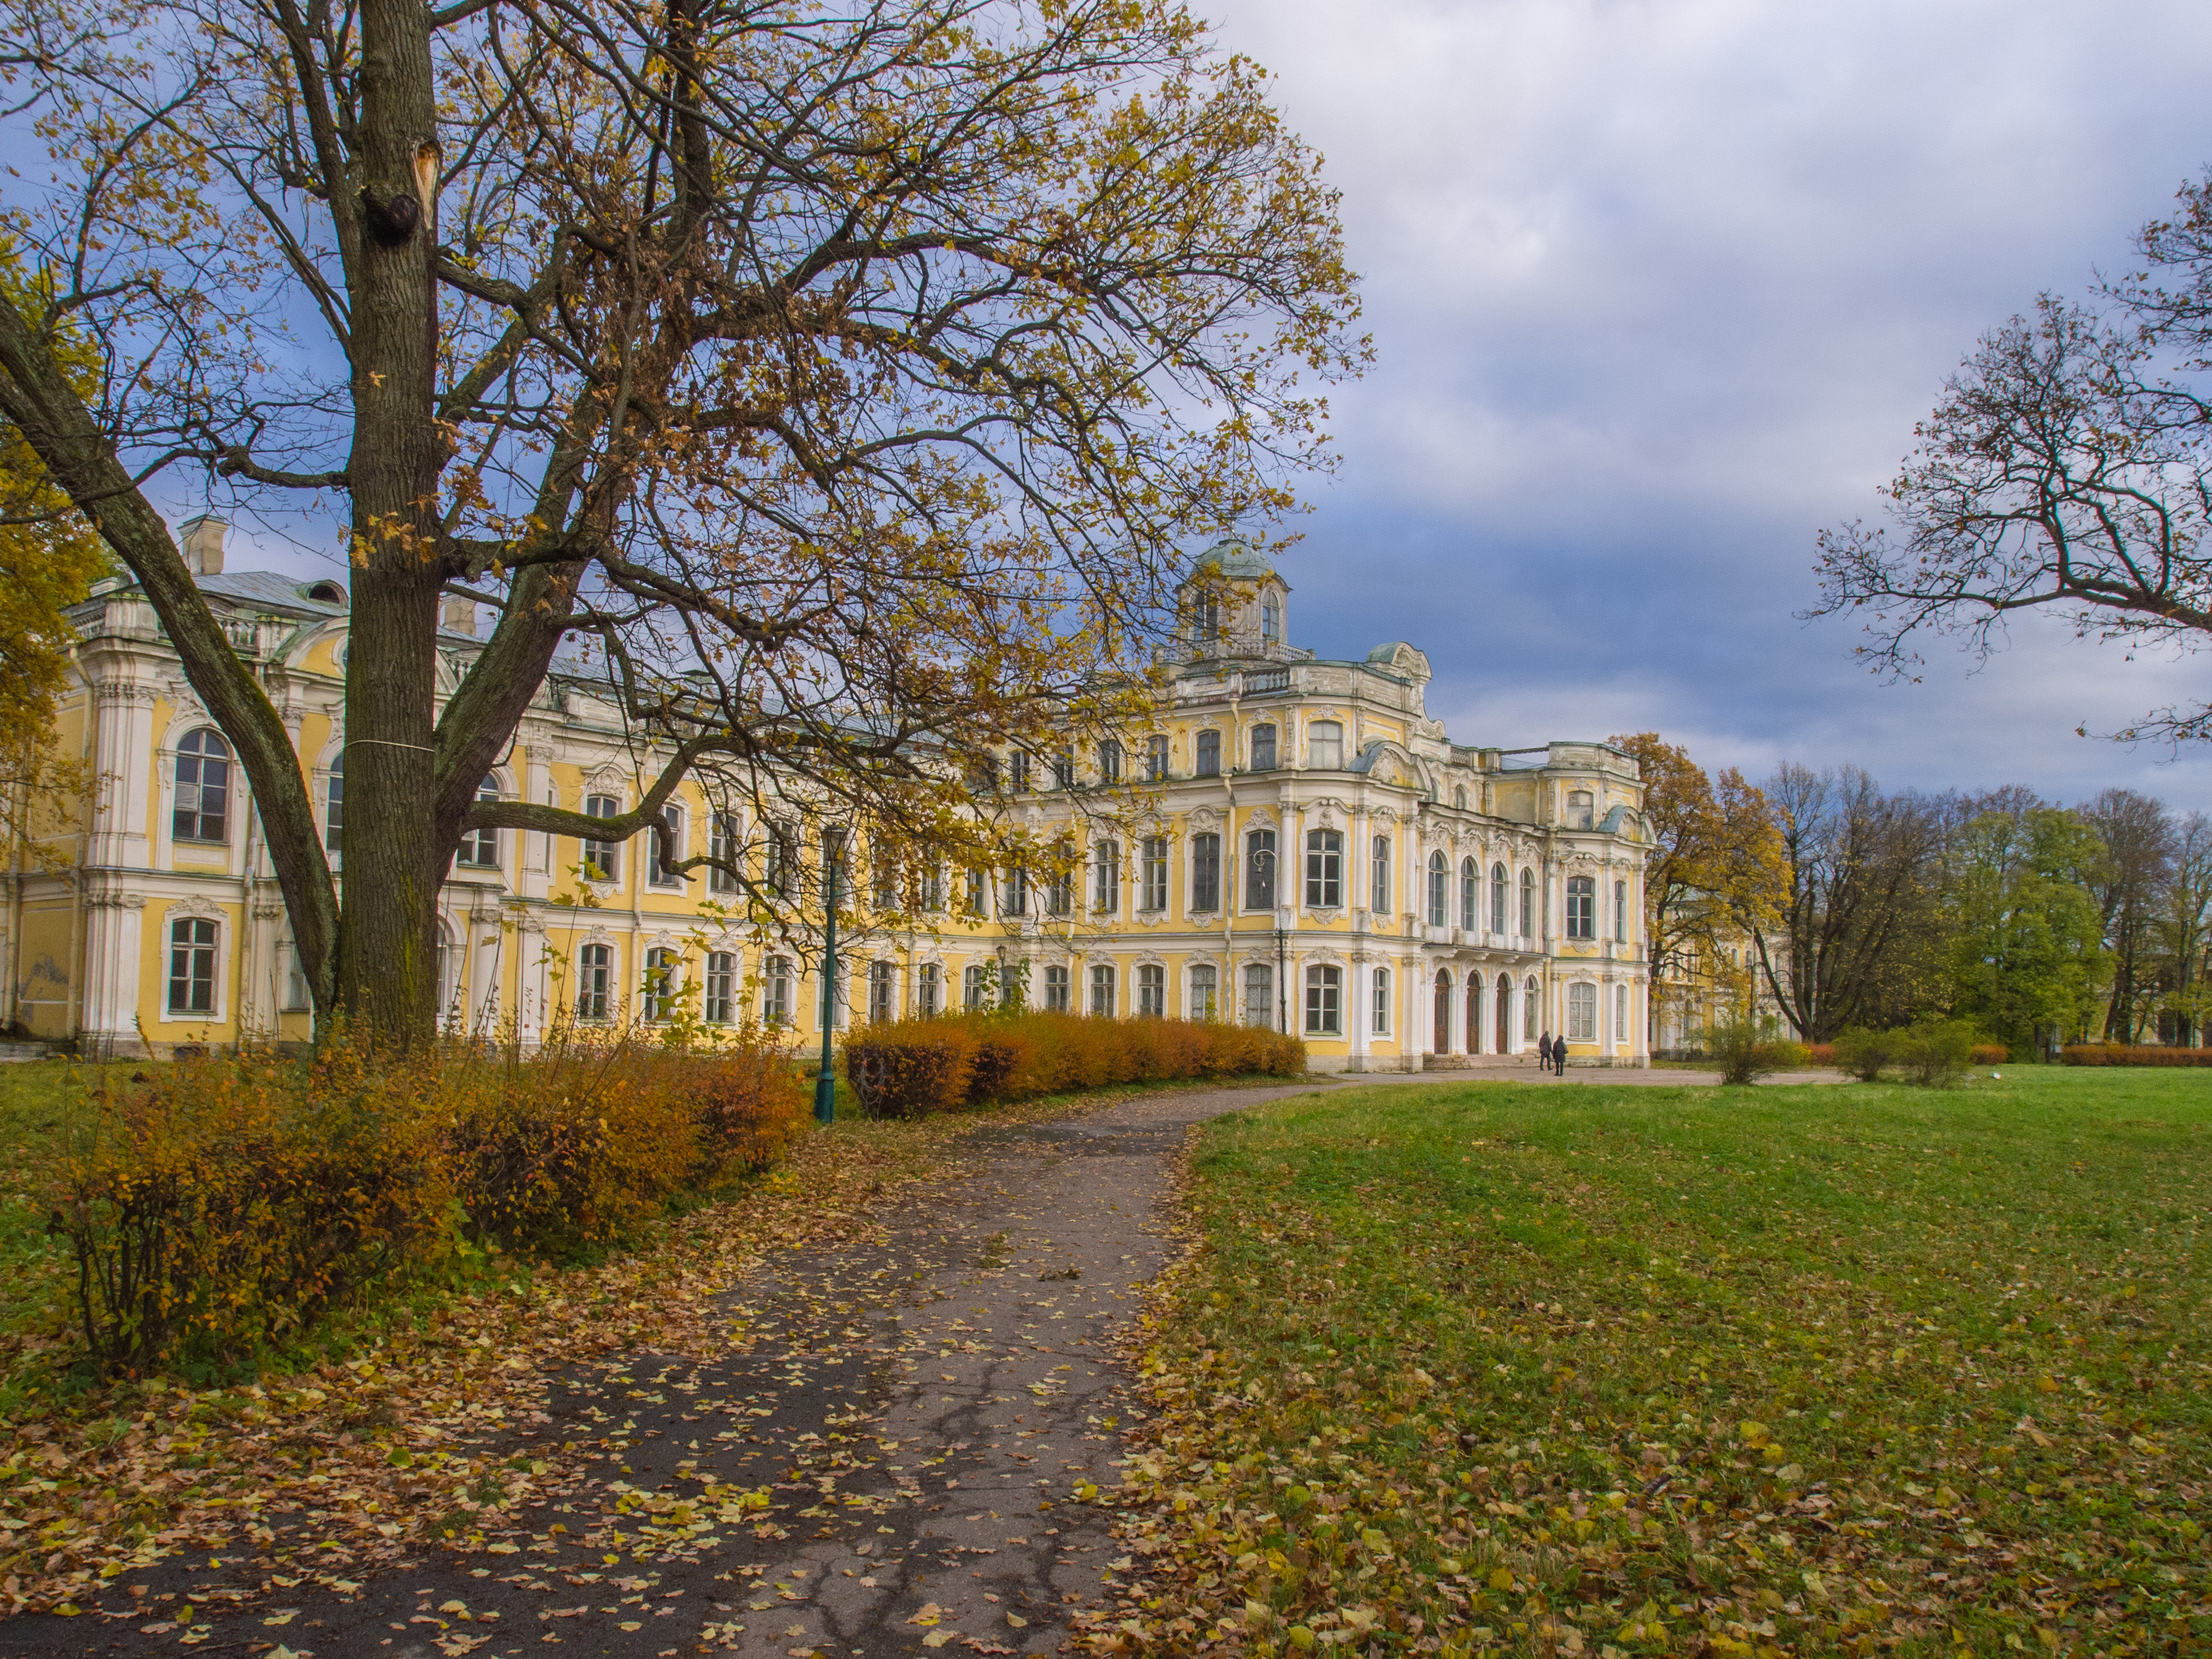
image, estate, tree, building, sky, property, landmark, chateau, house, palace, yellow, manor house, stately home, mansion, grass, architecture, spring, autumn, sunlight, plant, home, city, facade, historic house, park, college, lawn